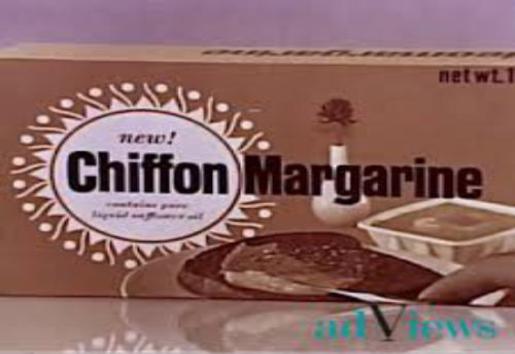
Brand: chiffon margarine
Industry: Food